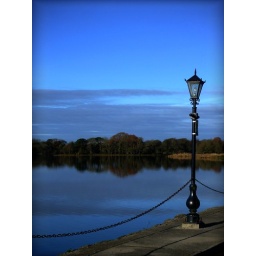
lamp by the lake